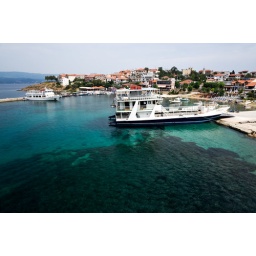
Black and white ferry over crystal clear water